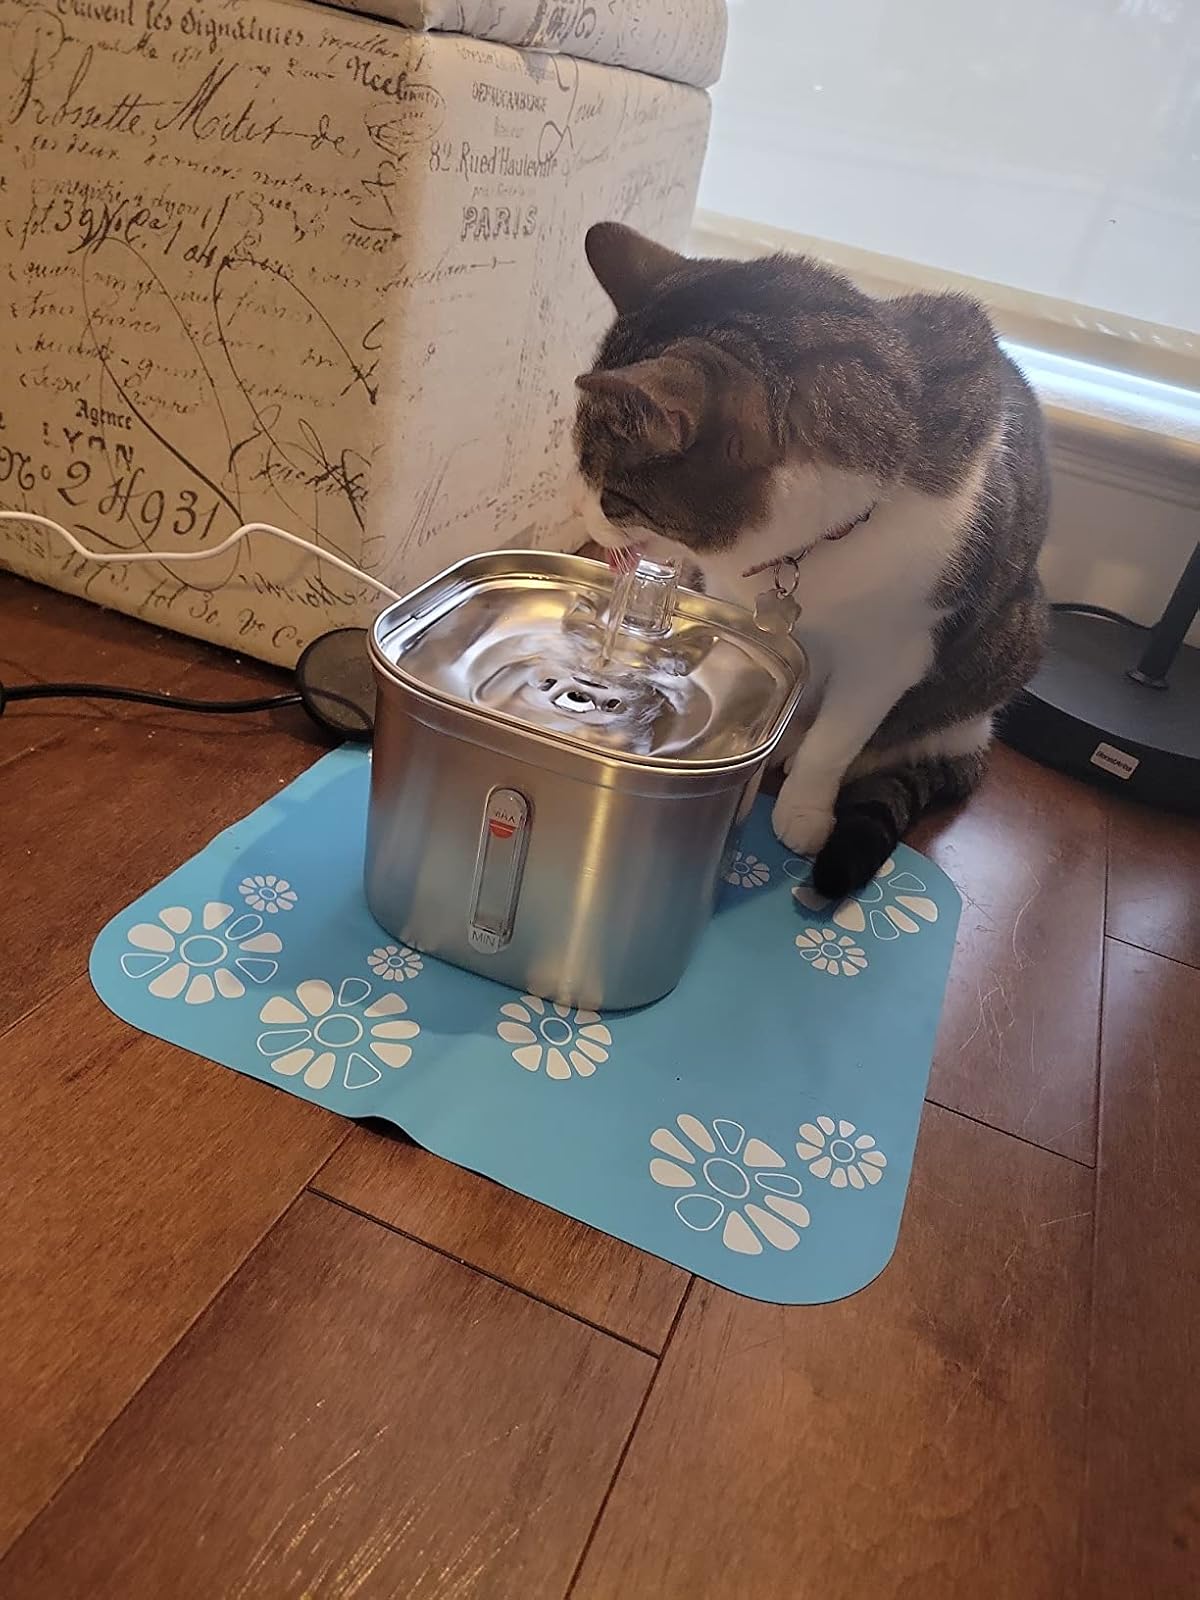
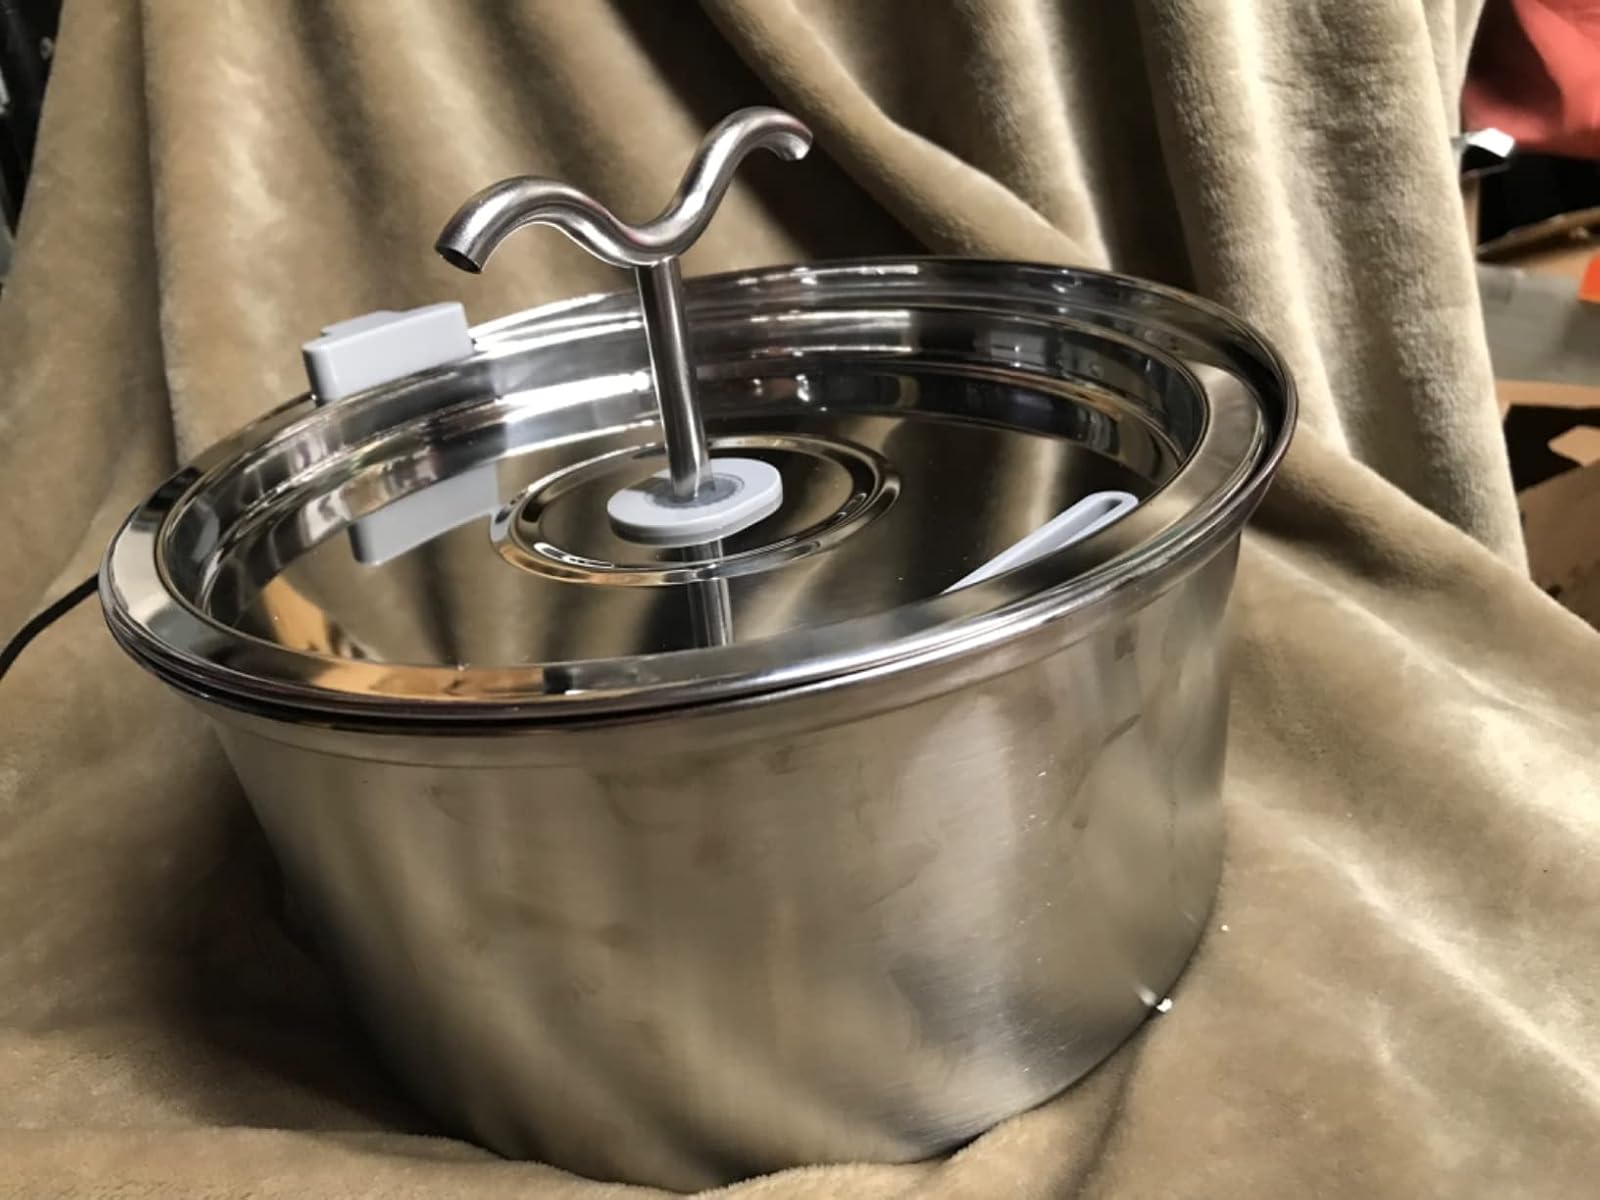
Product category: items_bowl
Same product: no